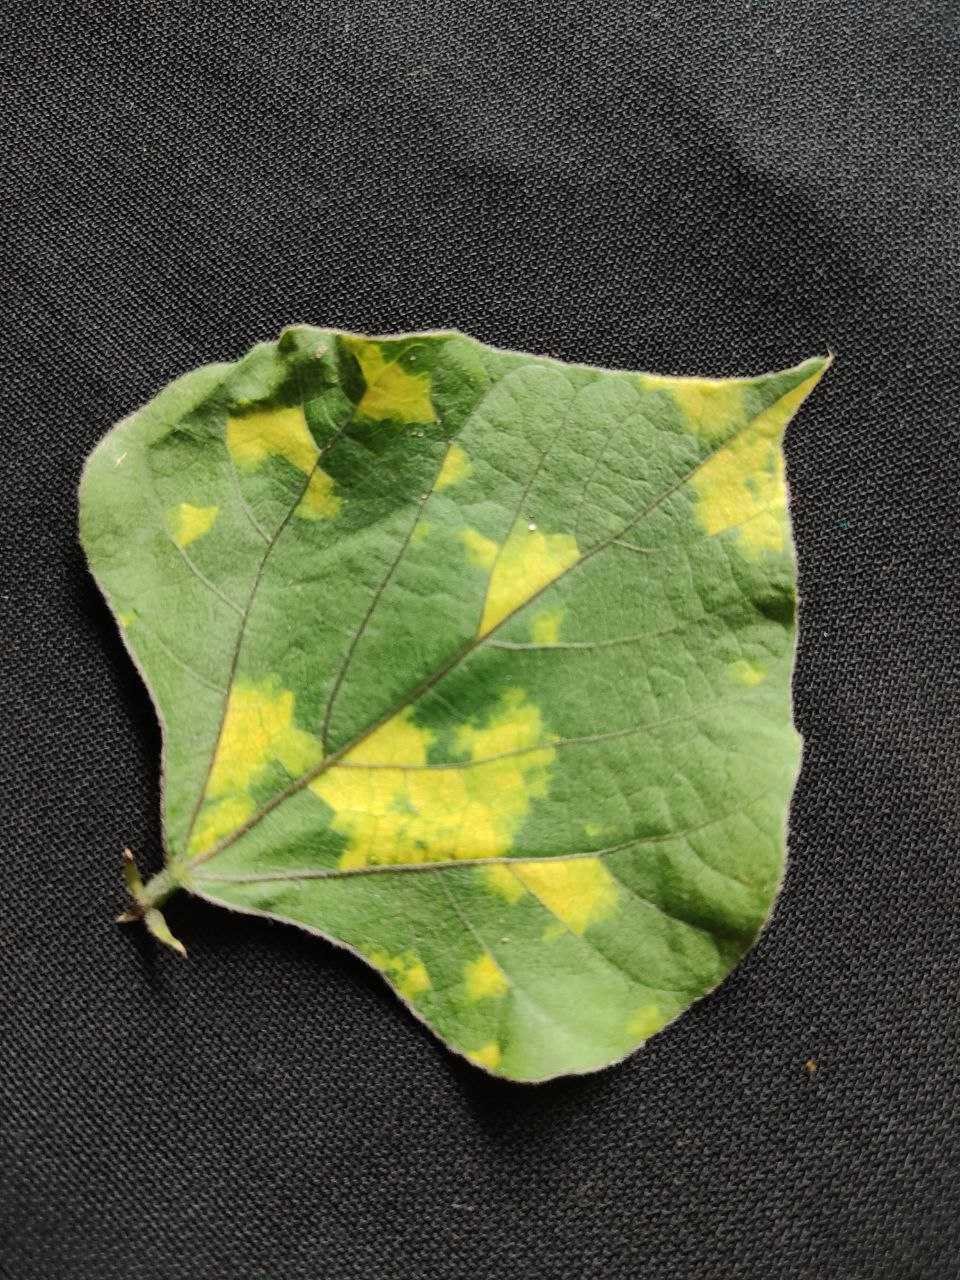
Crop: bean
Leaf condition: Mosaic Virus